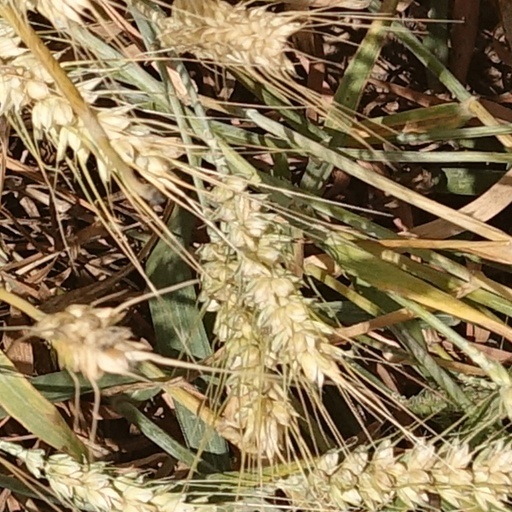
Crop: wheat